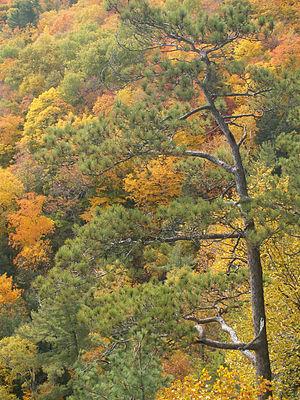
Pin rouge (Pinus resinosa) le long d'une falaise, Réserve nationale de faune du cap Tourmente, Québec, Canada
La réserve nationale de faune du cap Tourmente est l'une des huit réserves nationales de faune du Canada présentes au Québec. Établie dans une région liée aux premiers temps de l'histoire de la Nouvelle-France, cette réserve est destinée à protéger les marais à Scirpe d'Amérique, une plante qui constitue l'alimentation de l'Oie des neiges lors de ses migrations annuelles.